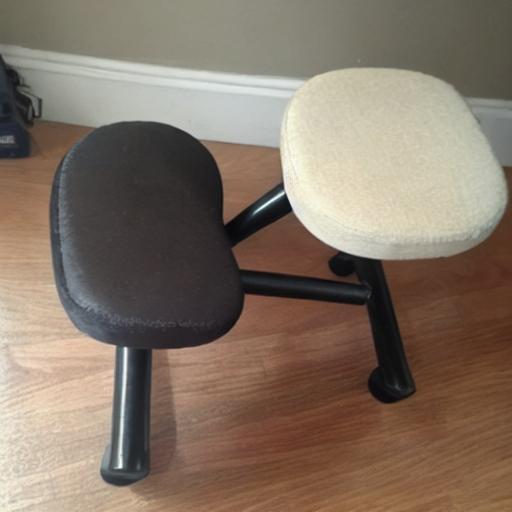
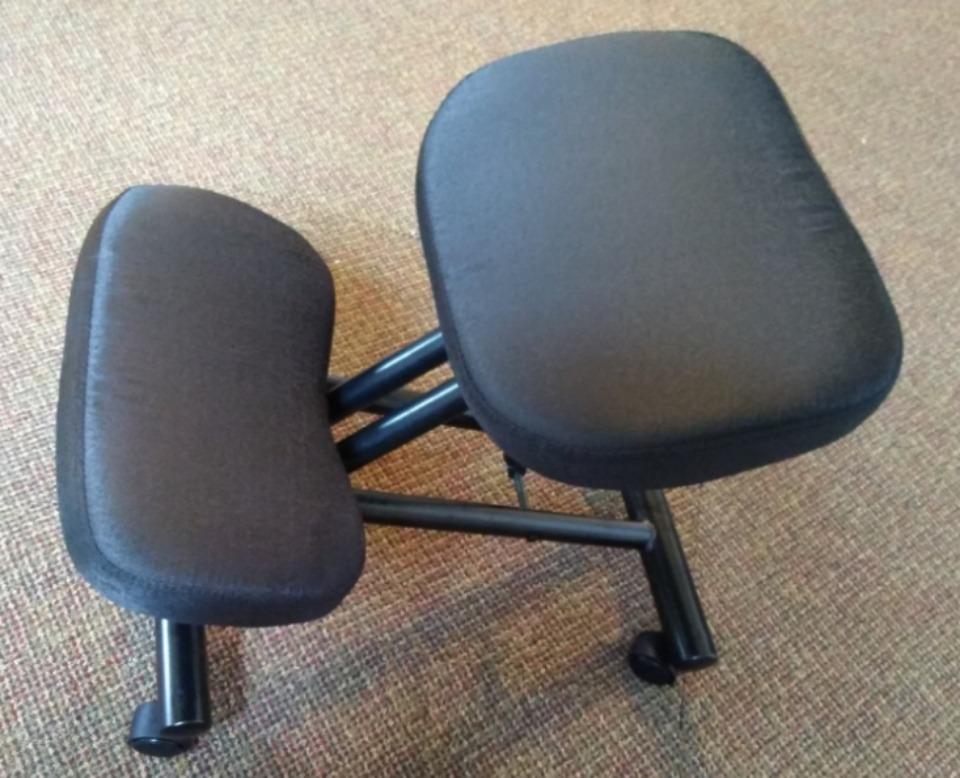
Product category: stool
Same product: no